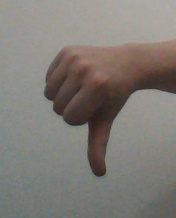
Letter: waw